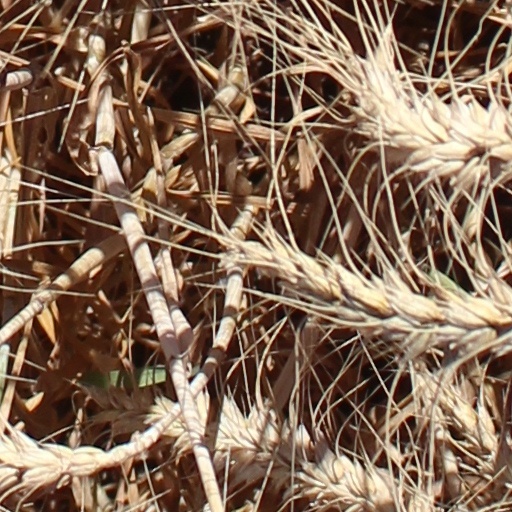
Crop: wheat